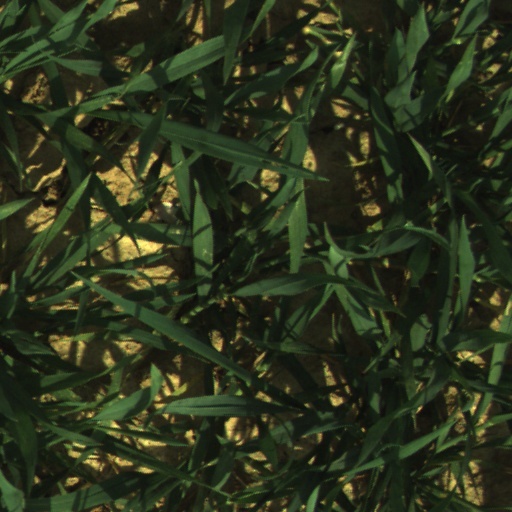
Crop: wheat